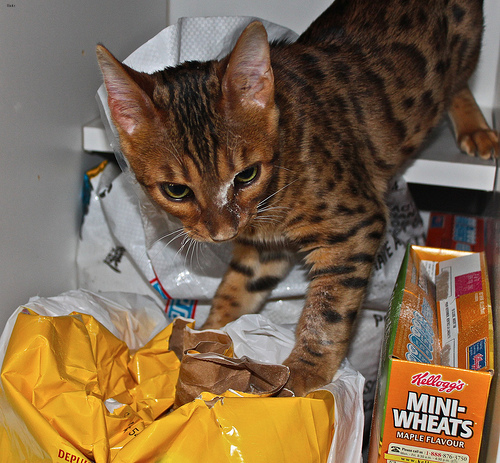
Animal: cat
Breed: Bengal